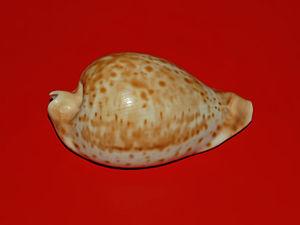
Umbilia est un genre de mollusques gastéropodes de la famille des Cypraeidae. L'espèce-type est Umbilia hesitata.